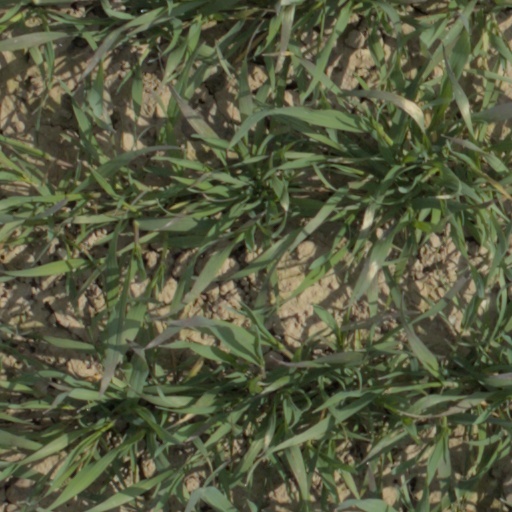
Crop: wheat